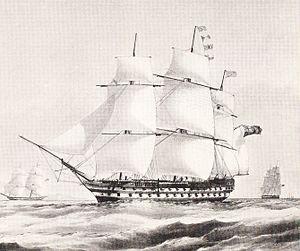
La classe Vanguard est une classe de navires de ligne de la Royal Navy construits dans les années 1830.
Le HMS Collingwood est un navire de ligne de 2ᵉ rang de la classe Vanguard.